Edifício Santos Dumont

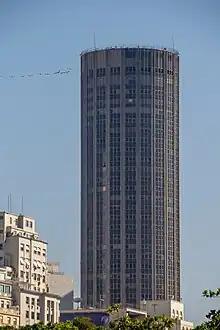
The building in 2019

Edifício Santos Dumont is an office skyscraper with a circular footprint located in the Centro neighbourhood of Rio de Janeiro, Brazil. The building, inaugurated in 1975, has a height of 141 meters and has 45 floors.